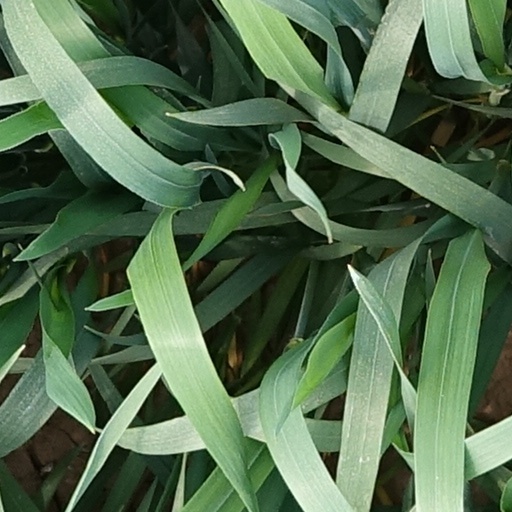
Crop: wheat